Justice Is Done

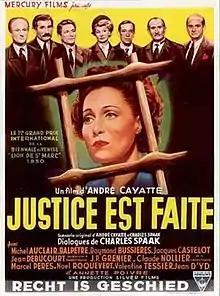
French Poster

Justice Is Done is a 1950 French drama film directed by André Cayatte. It tackles the subject of euthanasia by depicting a court case in which a woman is tried for killing her terminally ill employer at his request. It won the Golden Lion at the Venice Film Festival. It was shot at the Saint-Maurice Studios in Paris and on location around Versailles, Marly-le-Roi, Hérouville and Arronville. The film's sets were designed by the art director Jacques Colombier.